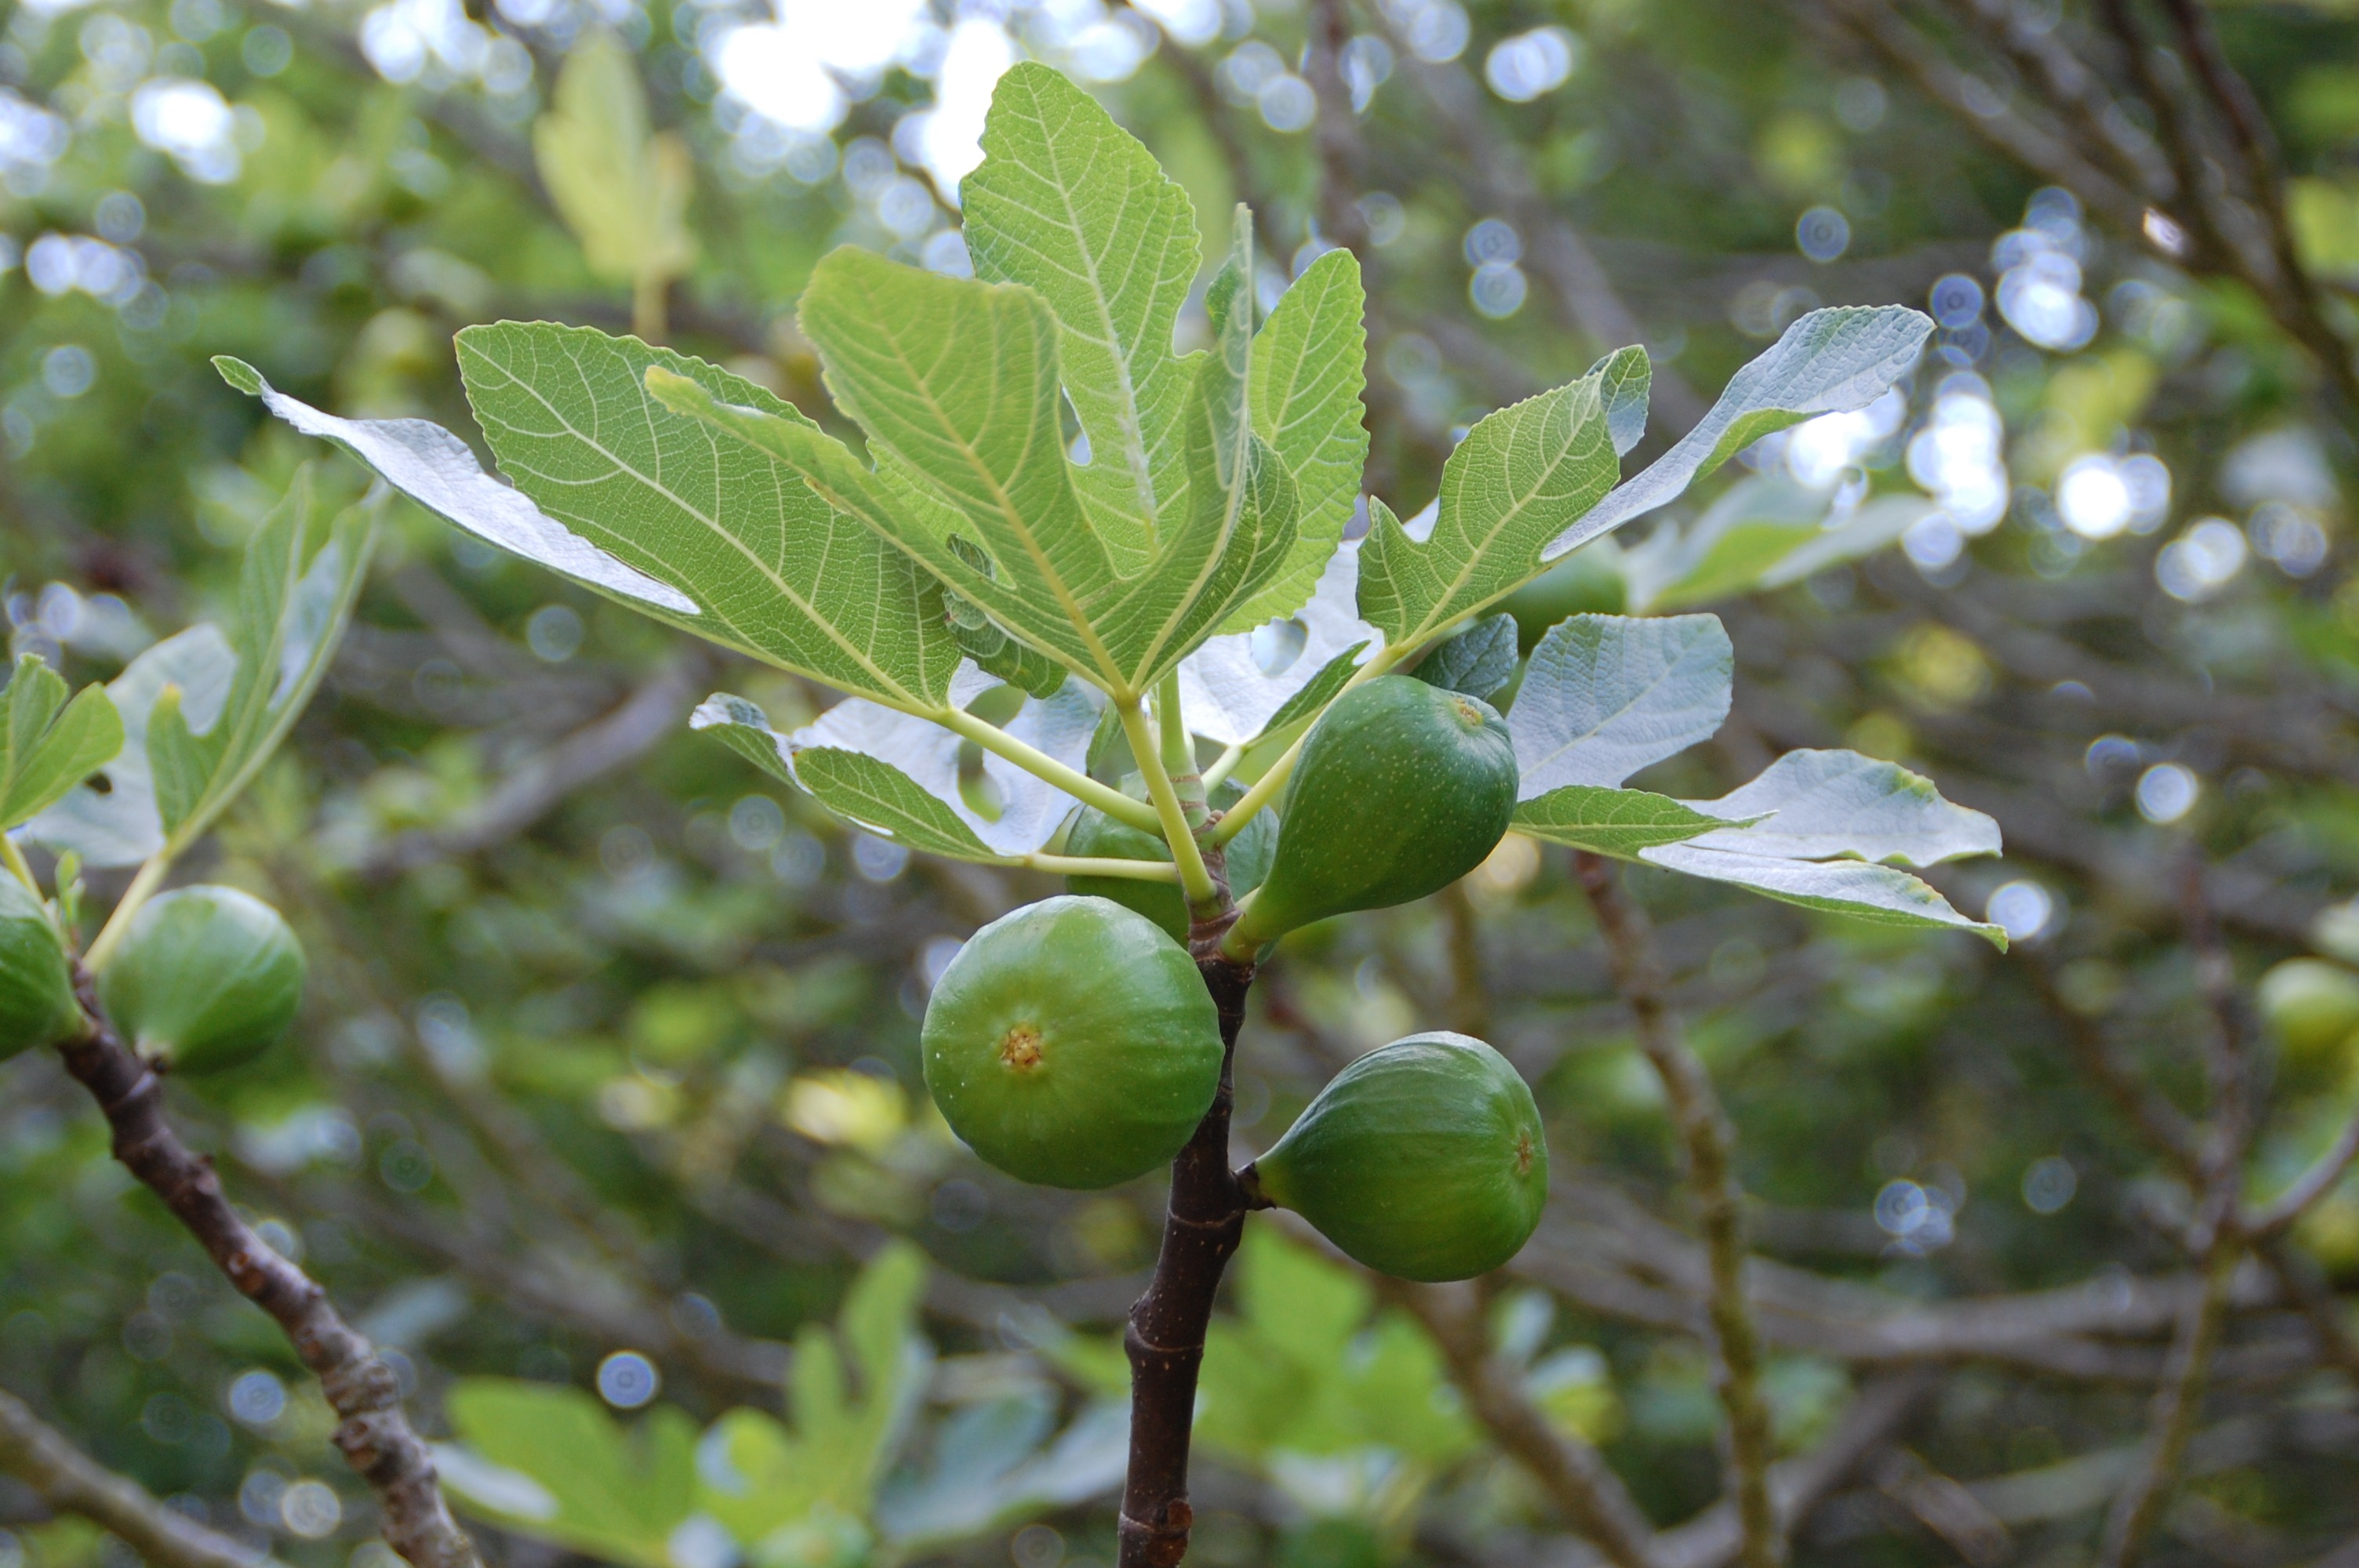
tree, branch, blossom, plant, fruit, leaf, flower, food, green, produce, evergreen, botany, flora, fig, south, shrub, deciduous, provence, flowering plant, woody plant, land plant